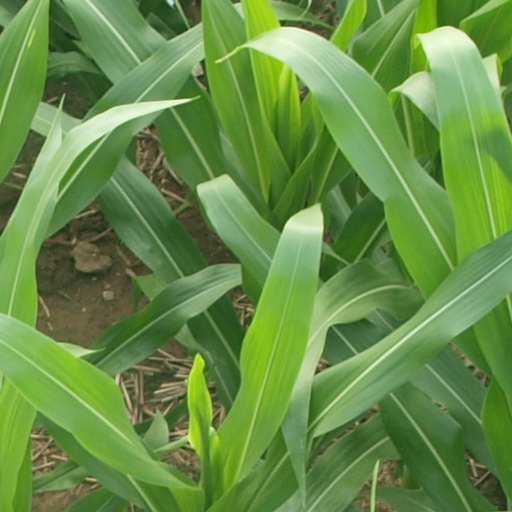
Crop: maize; corn